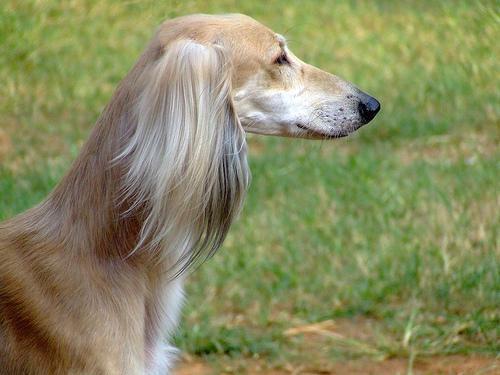
Saluki